List of Washington & Jefferson College alumni

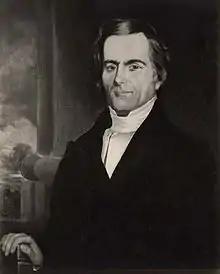
Andrew Wylie

Washington & Jefferson College is a private liberal arts college in Washington, Pennsylvania, which is located in the Pittsburgh metropolitan area. The college traces its origin to three log cabin colleges in Washington County, Pennsylvania established by three frontier clergymen in the 1780s: John McMillan, Thaddeus Dod, and Joseph Smith. These early schools eventually grew into two competing colleges, with Jefferson College in Canonsburg, Pennsylvania being chartered in 1802 and Washington College being chartered in 1806. These two schools merged in 1865 to form Washington & Jefferson College.